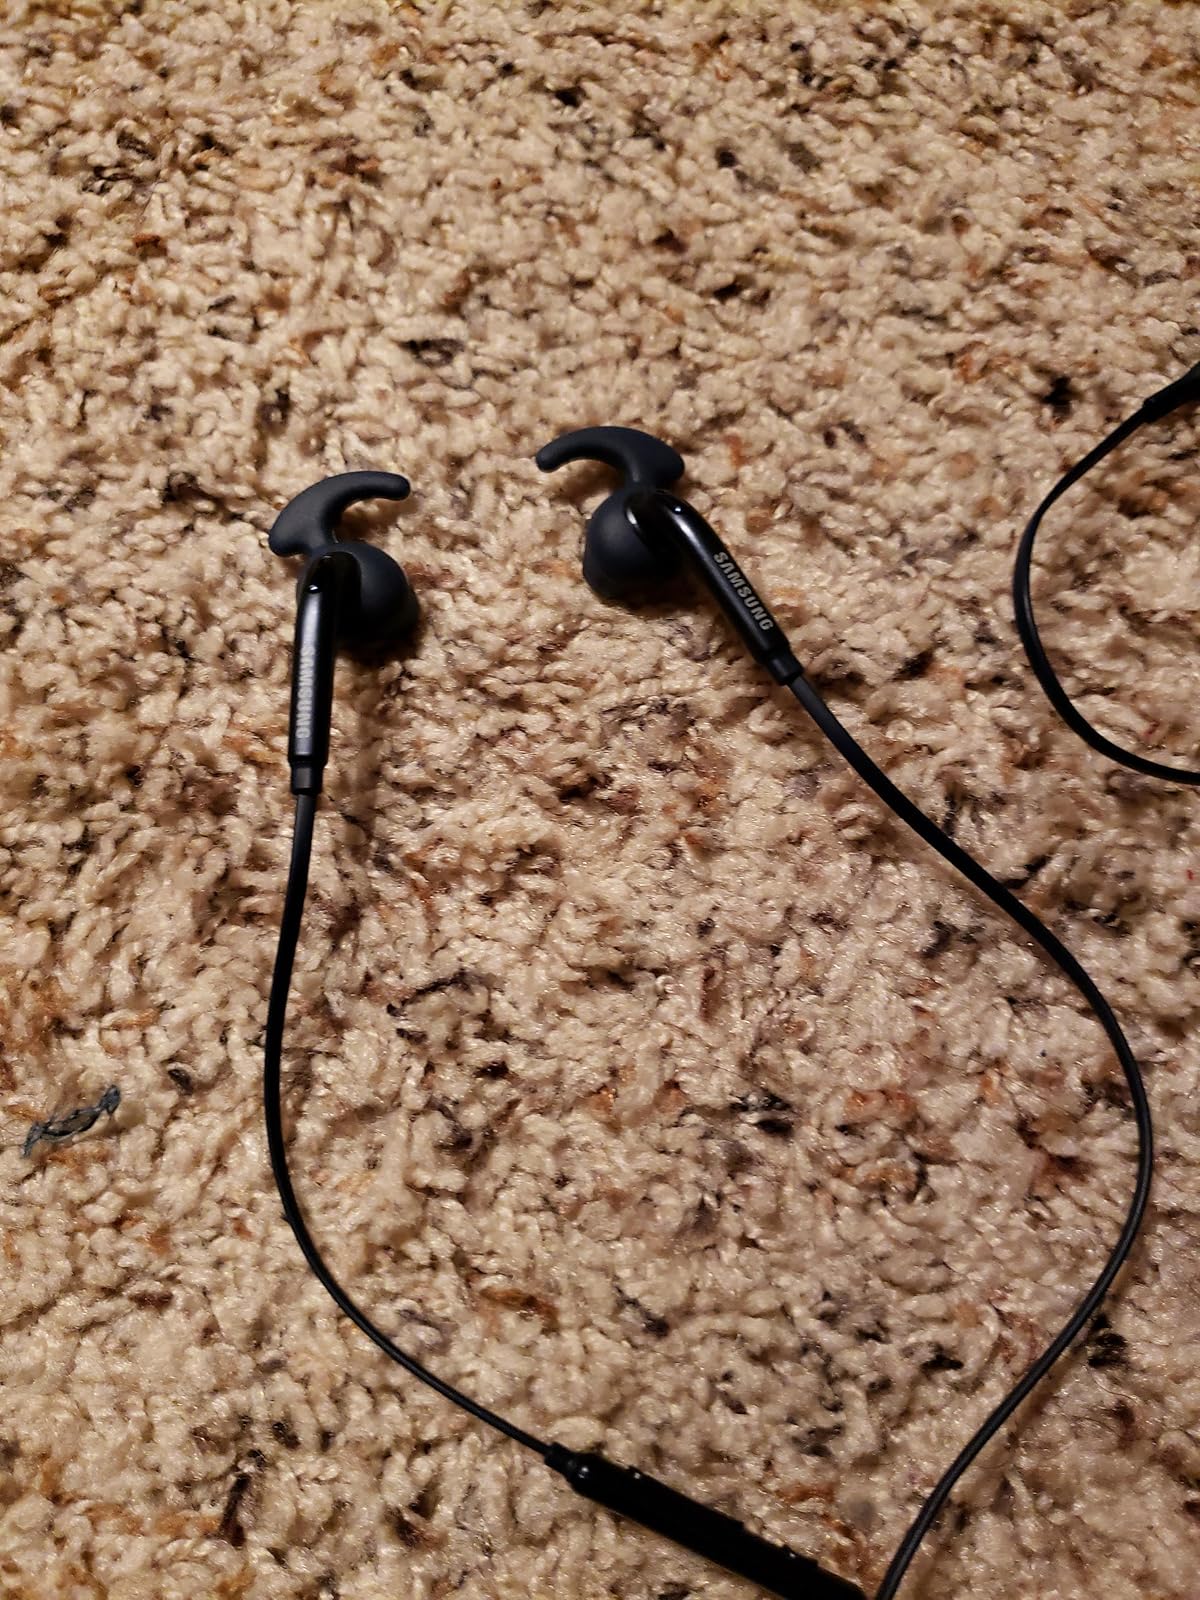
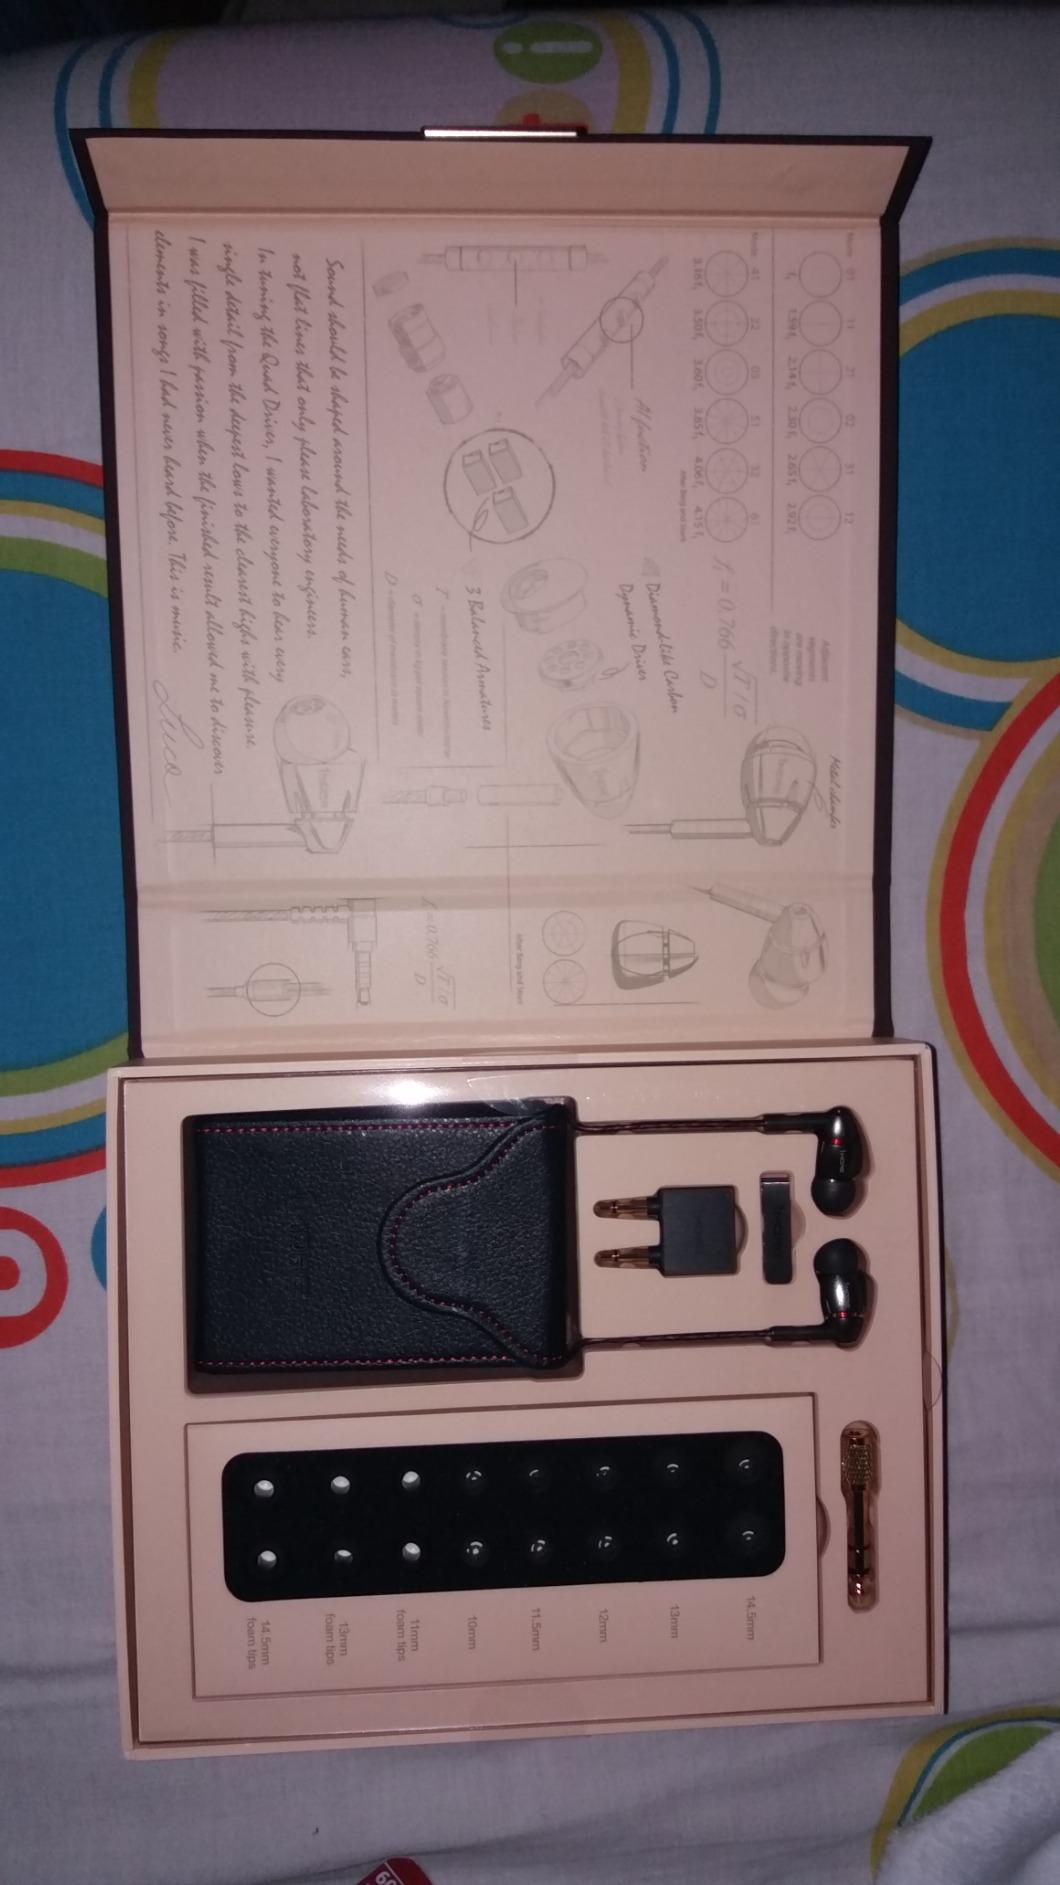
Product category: headphones
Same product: no